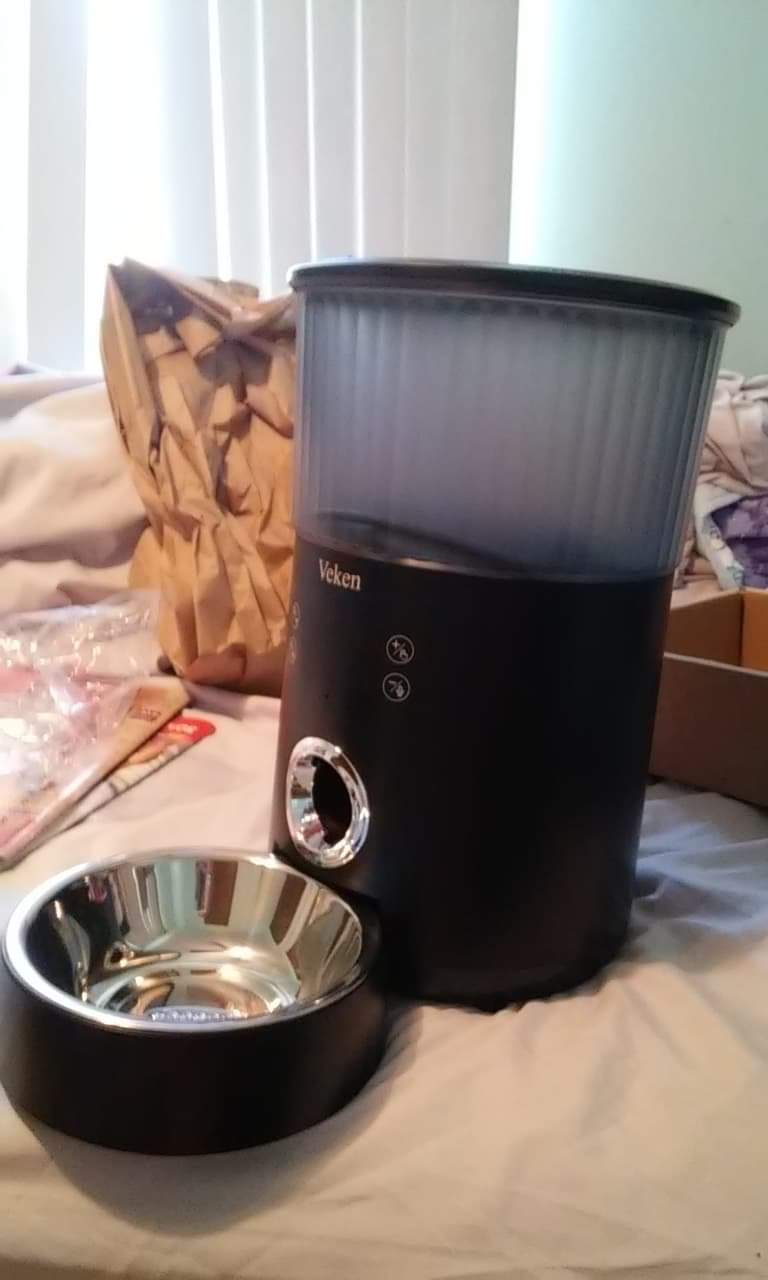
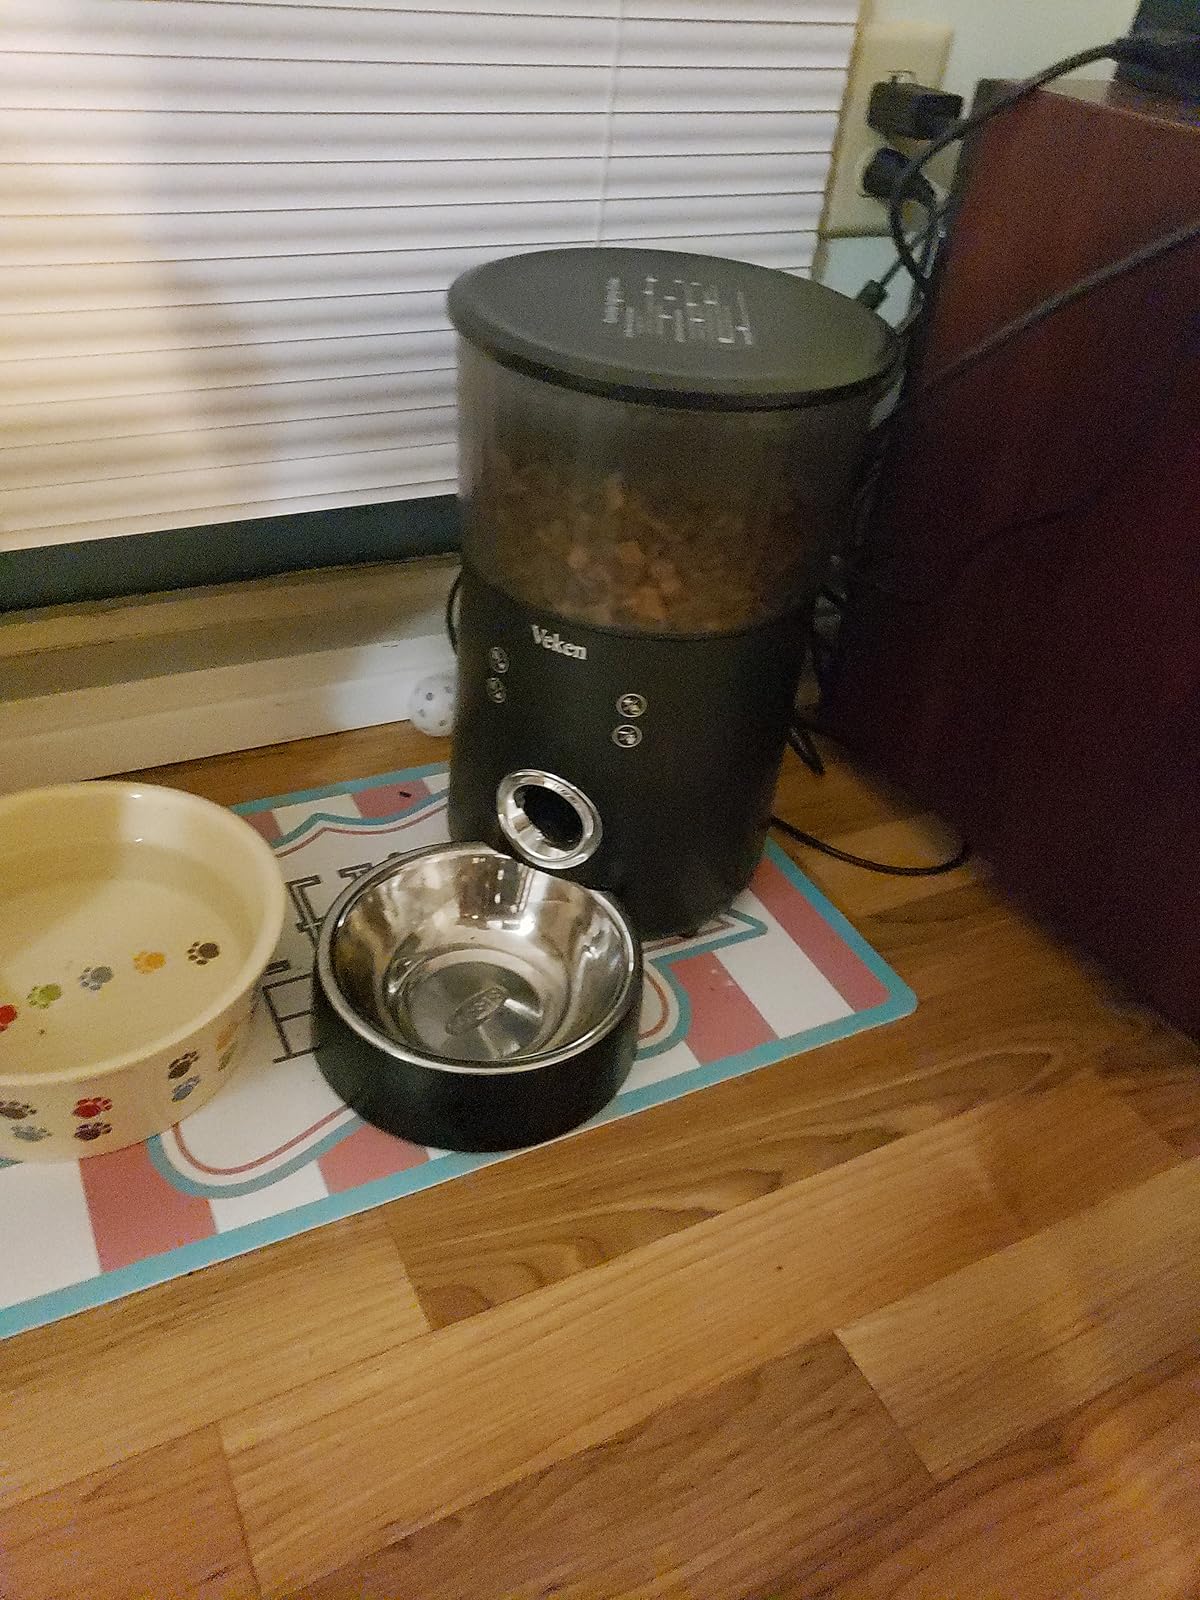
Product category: items_feeder
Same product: yes